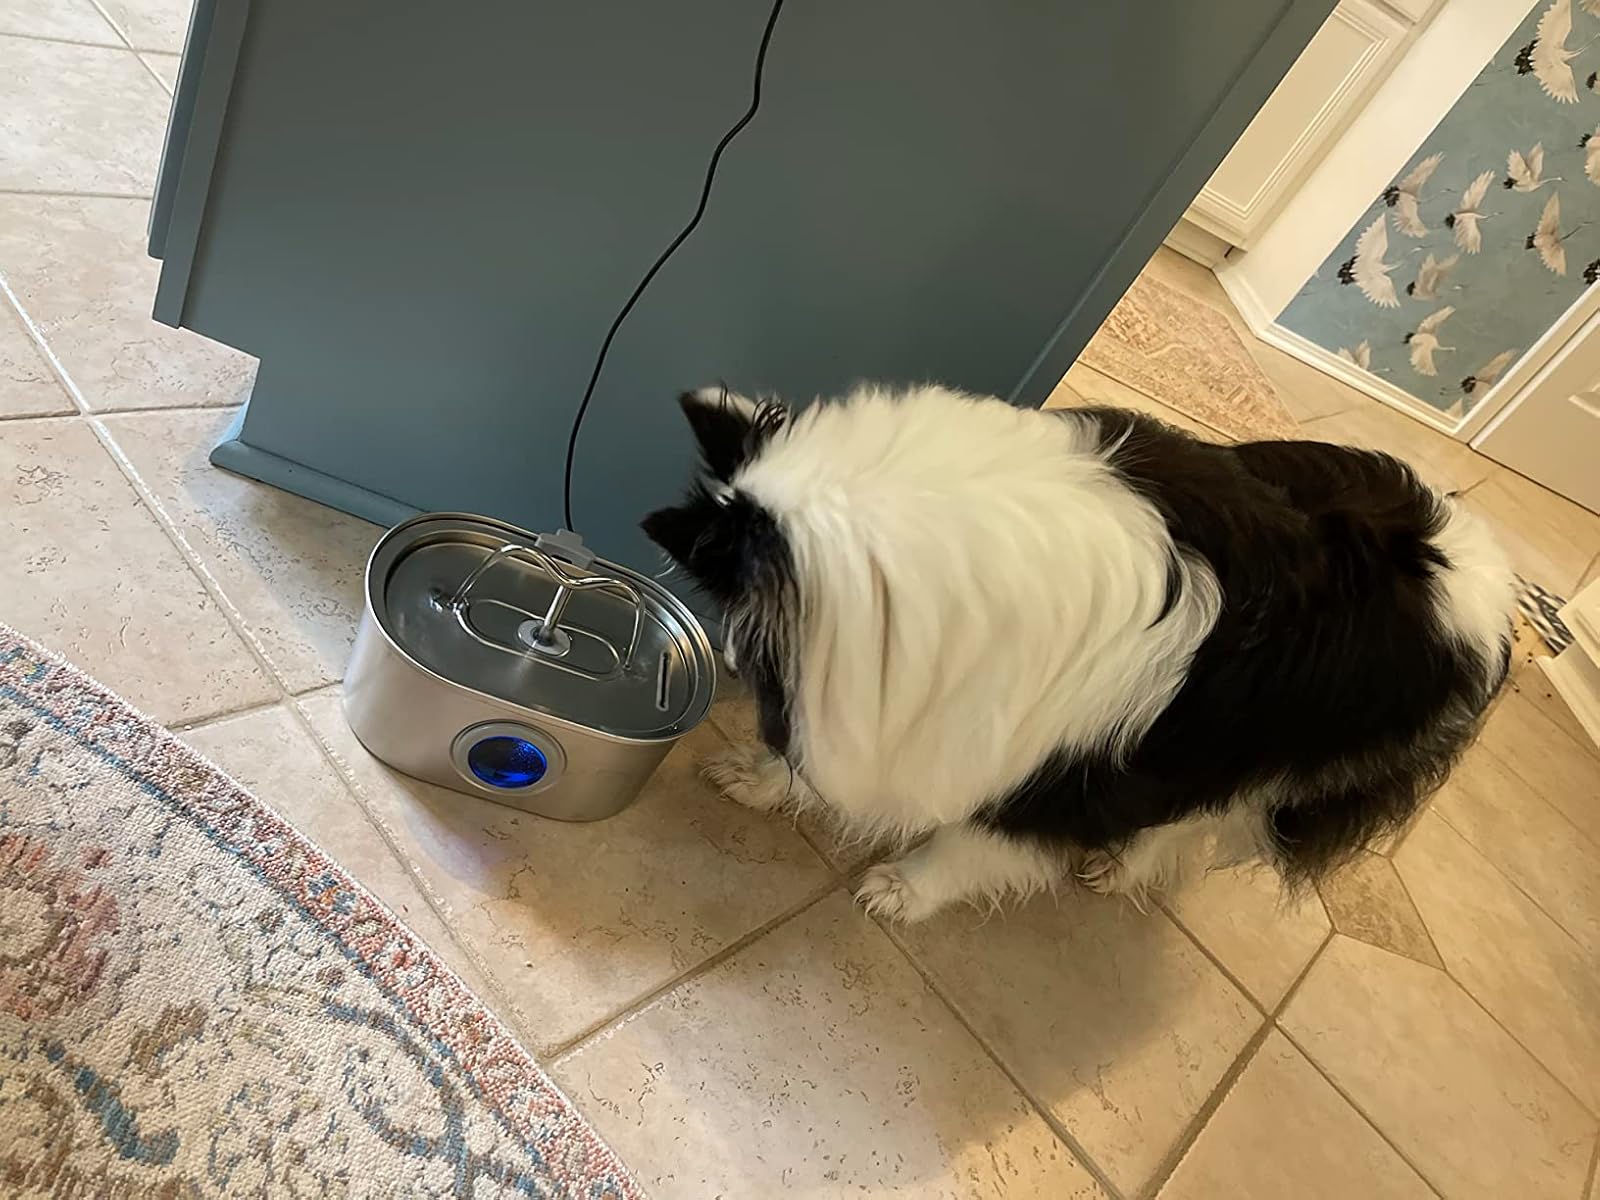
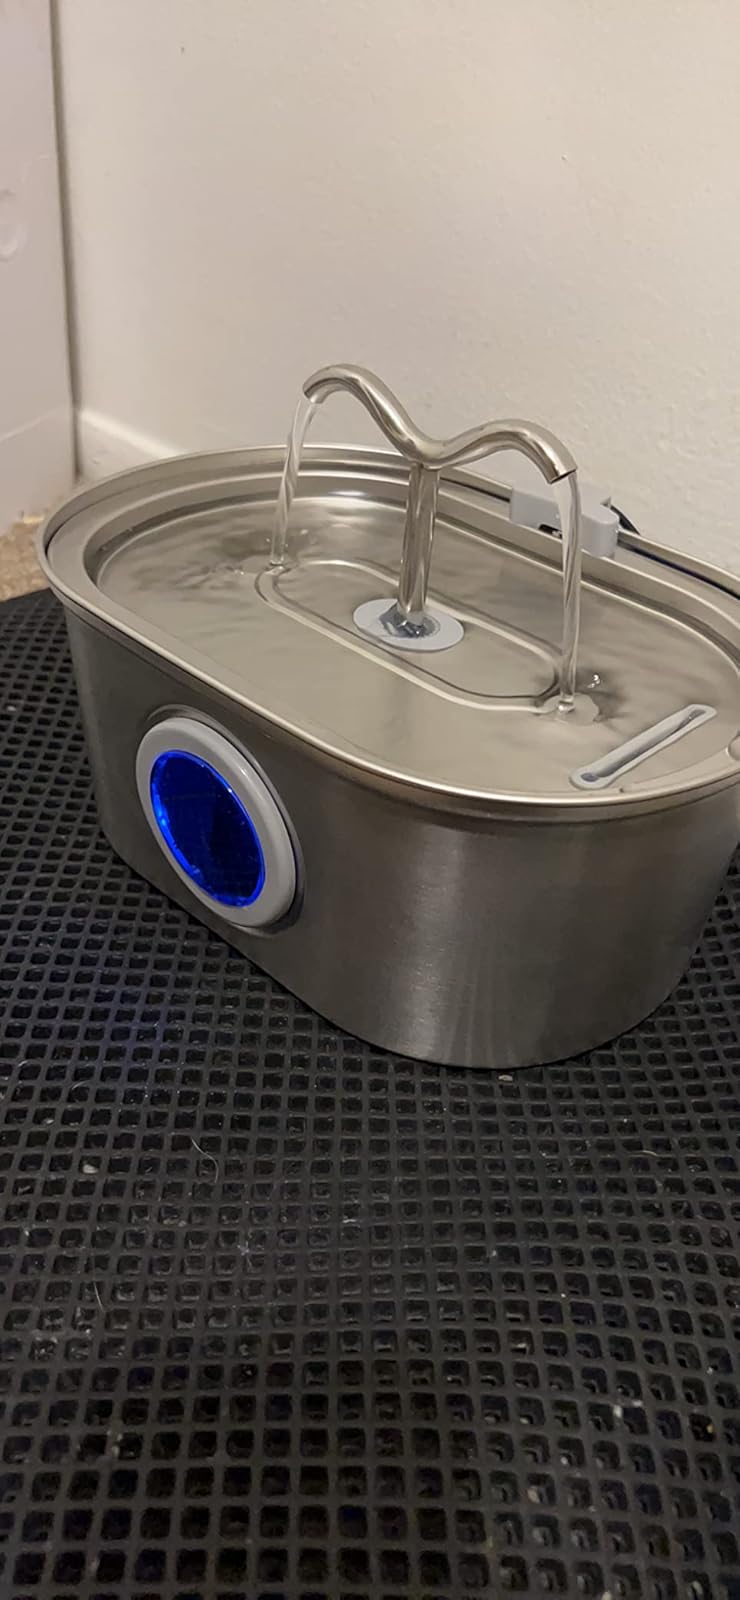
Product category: items_bowl
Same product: yes